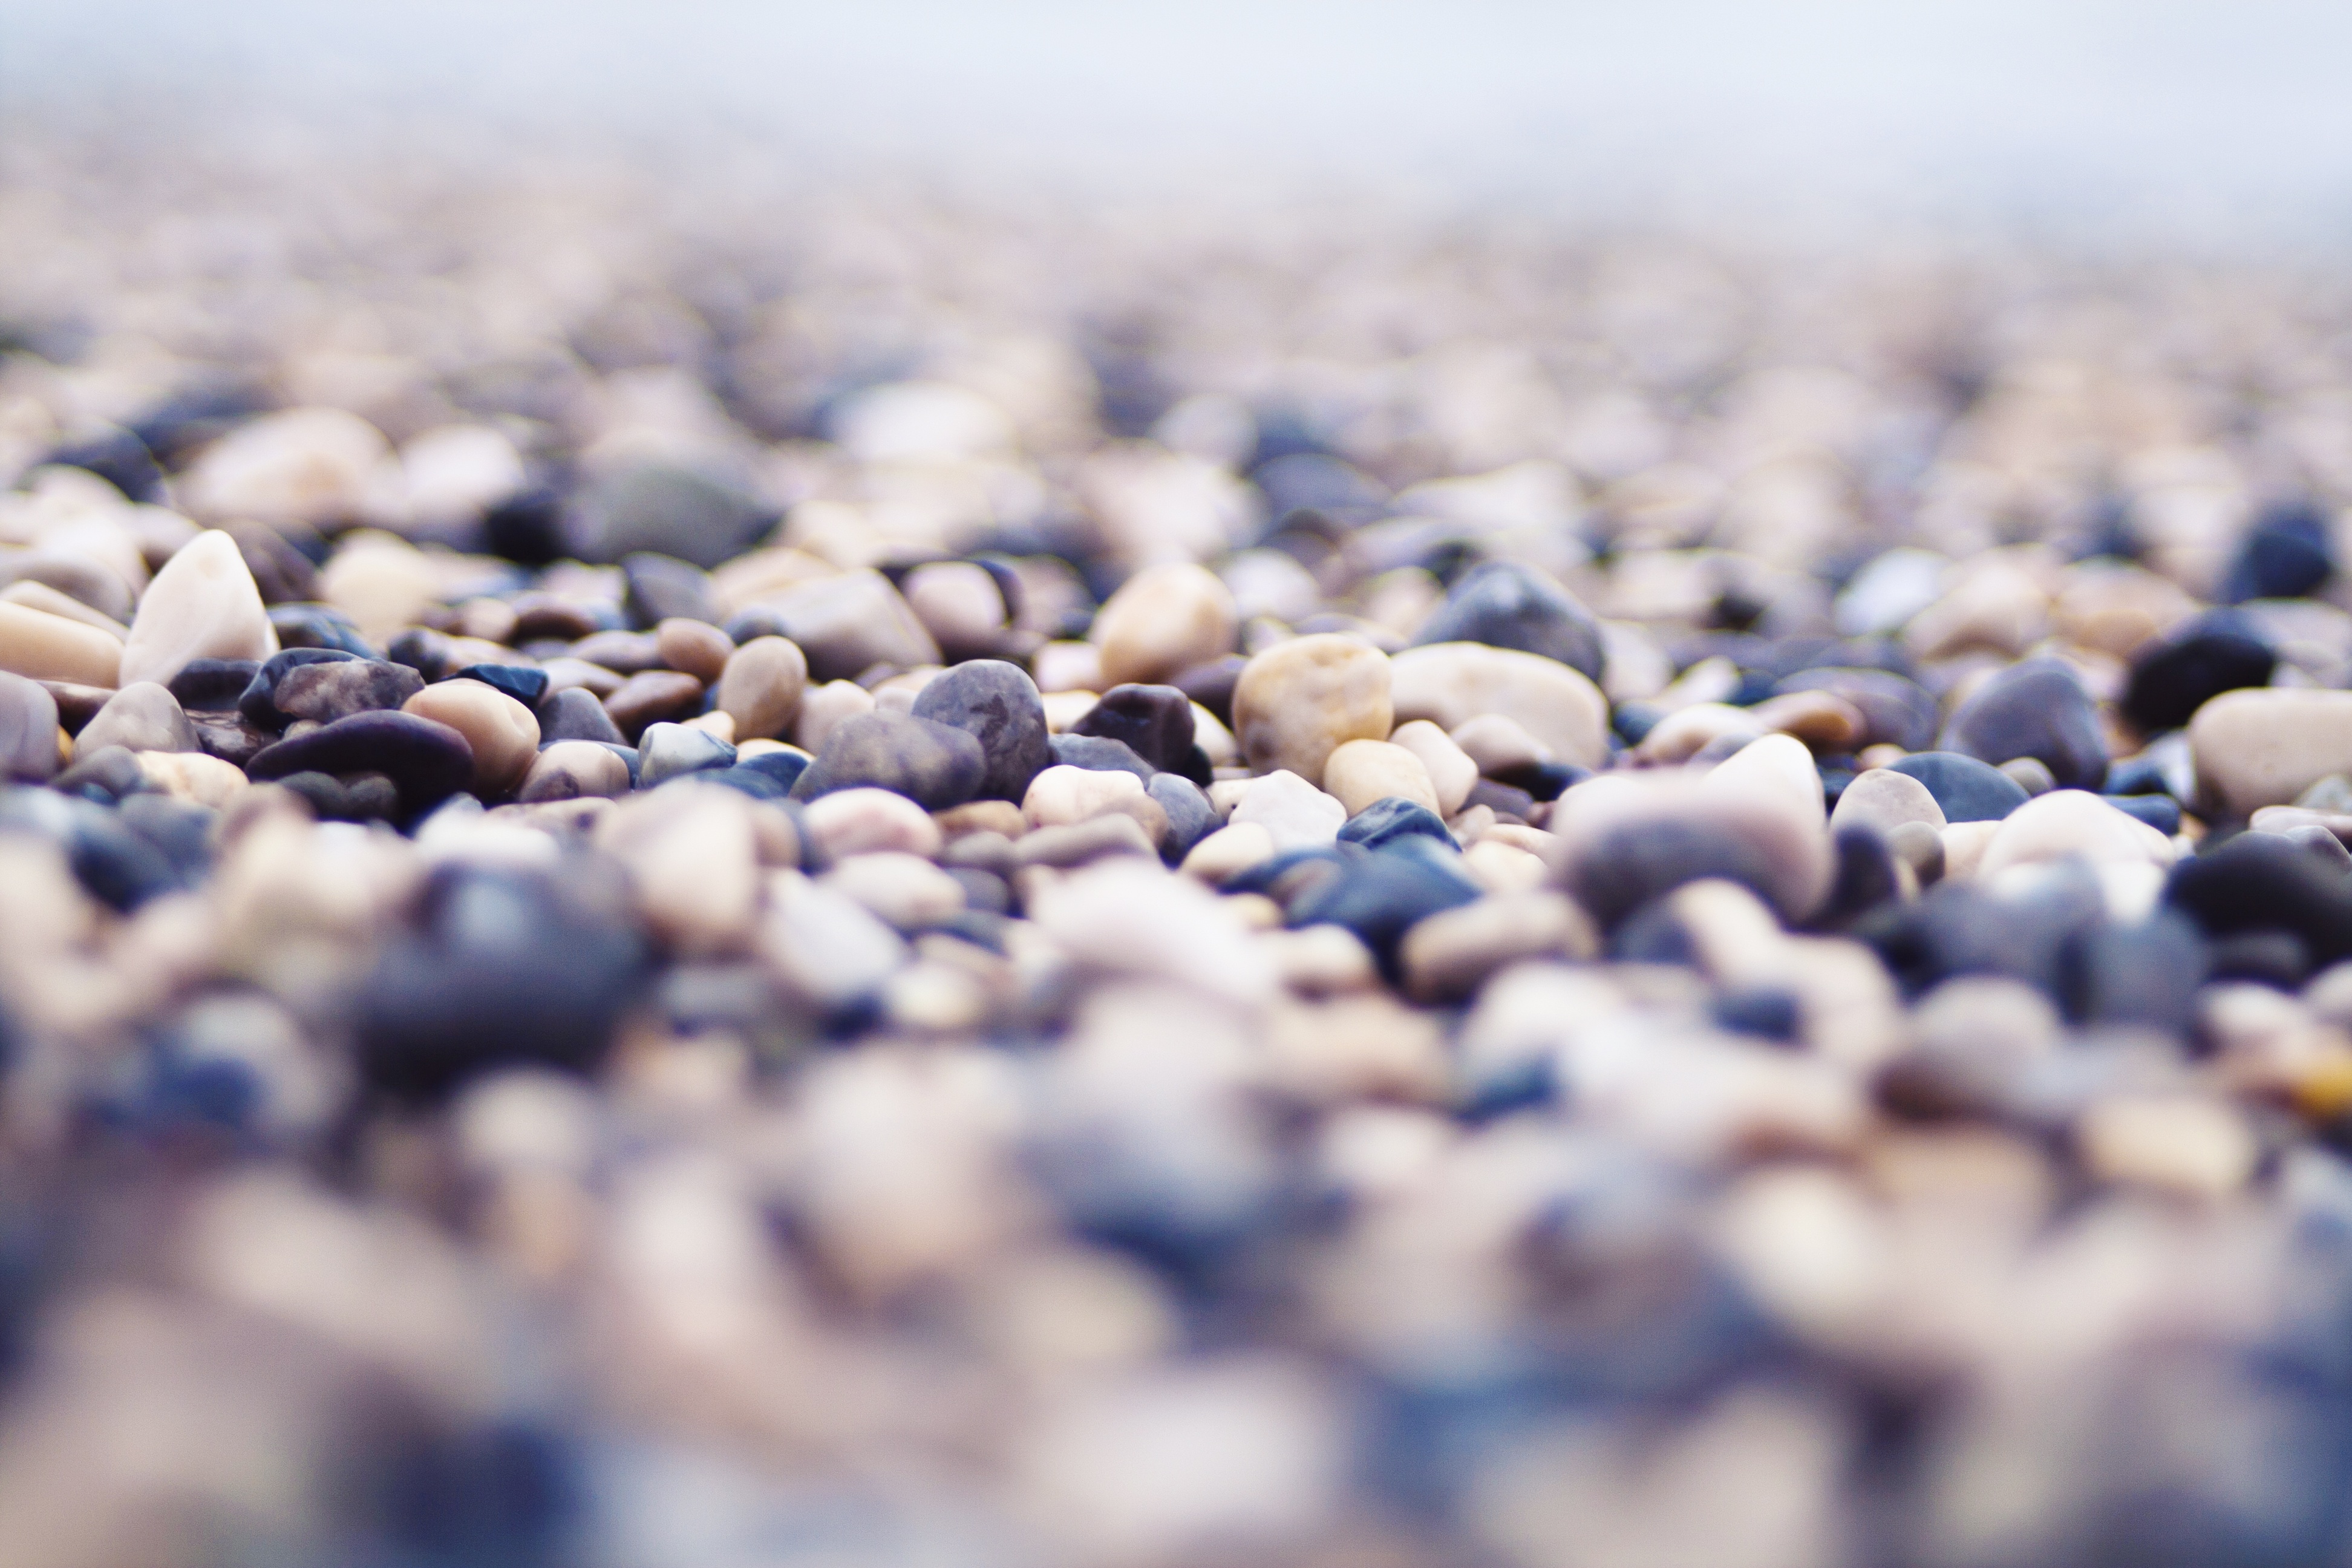
sea, water, nature, sand, rock, sunlight, flower, pebble, material, close up, macro photography